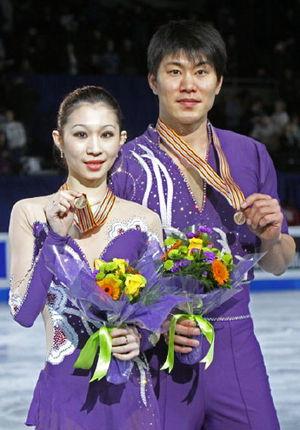
Zhang Hao, né le 6 juillet 1984 à Harbin, est un patineur artistique chinois. Sa partenaire était Dan Zhang, avec qui il n'a aucun lien de parenté. Hao Zhang et Dan Zhang sont les médaillés d'argent aux Jeux olympiques de 2006. Depuis 2012, il est associé avec Peng Cheng.
Zhang Dan, née le 4 octobre 1985 à Harbin, est une patineuse artistique chinoise. Son partenaire est Hao Zhang, avec qui elle n'a aucun lien de parenté. Dan Zhang et Hao Zhang sont les médaillés d'argent aux Jeux olympiques de 2006.